Charles A. Bessey

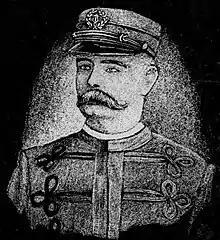
Etched likeness on grave marker

Charles A. Bessey (1848–1909) was a United States Army soldier and a recipient of the United States military's highest decoration, the Medal of Honor, for his actions in the Indian Wars of the western United States.